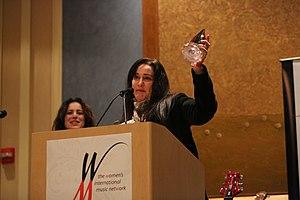
Holly Knight est une auteur-compositrice, chanteuse et musicienne américaine de pop rock.